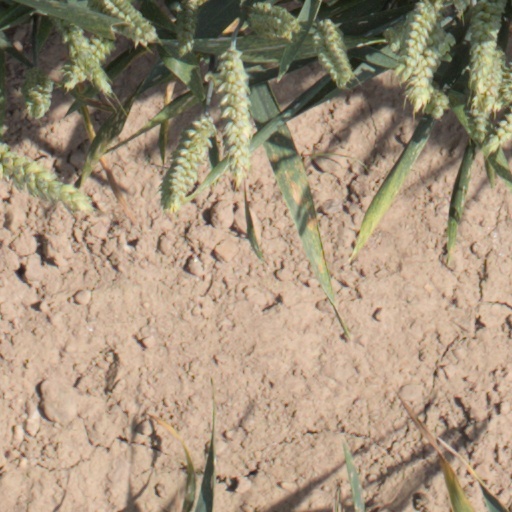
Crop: wheat